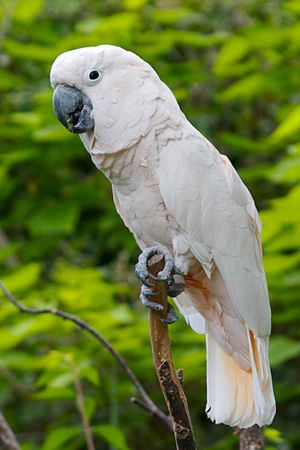
Molukkakadu
Molukkakadu er en kakadu, der lever i Indonesien. IUCN kategoriserer arten som sårbar.